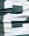
Number: 2